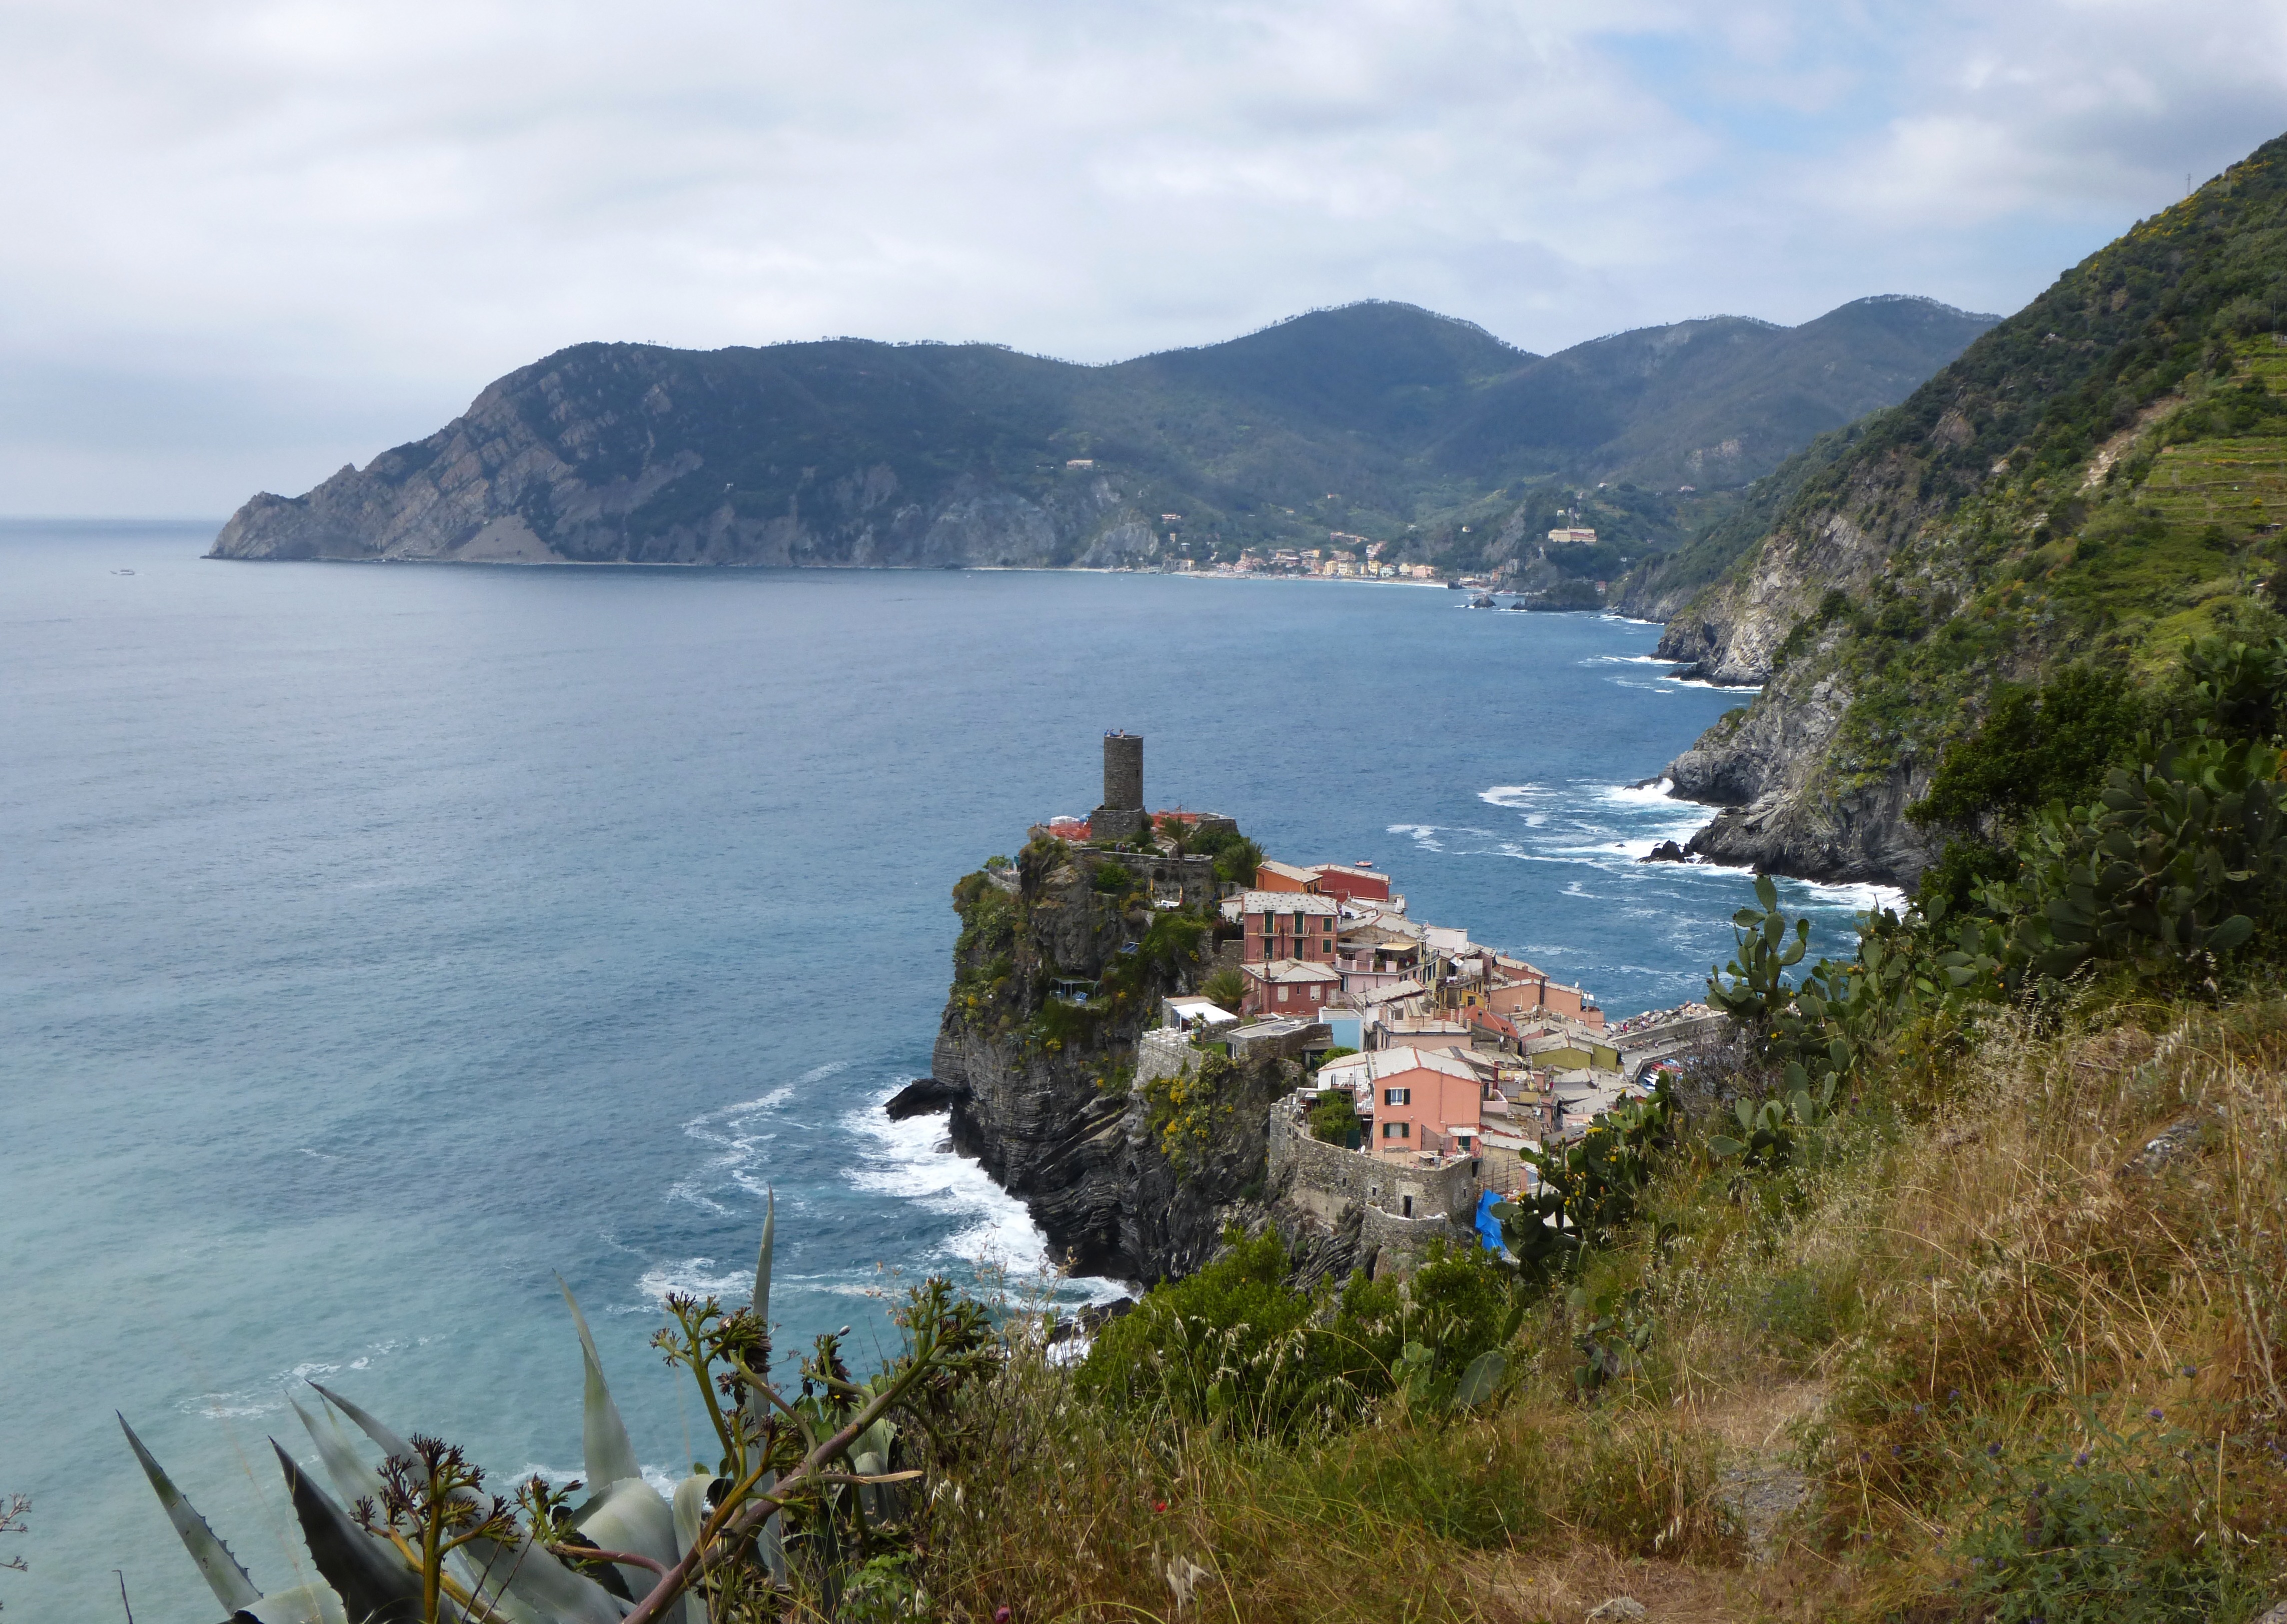
landscape, sea, hiking, panorama, line, holiday, italy, brand, font, design, text, outlook, shape, presentation, screenshot, foresight, cinque terre, amalfi coast